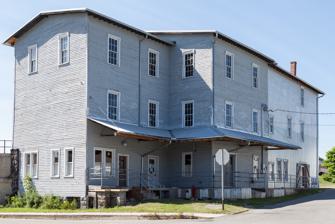
Building: Elkins Milling Company
Country: United States of America
Year built: 1902
United States historic place Elkins Milling Company U.S. National Register of Historic Places Looking northwest from the corner of 1st and Railroad Streets, July 2014 Show map of West Virginia Show map of the United States Location 2 1/2 Railroad Ave., Elkins, West Virginia Coordinates 38°55′23″N 79°51′5″W / 38.92306°N 79.85139°W / 38.92306; -79.85139 Area less than one acre Built 1902 Architectural style Roller Mill NRHP reference No. 04001595 Added to NRHP February 2, 2005 Elkins Milling Company , also known as Darden's Mill, is a historic grist mill located at Elkins , Randolph County, West Virginia .  It is a three-story timber frame structure, eight bays long and three bays deep.  It was built in 1902, and expanded and at various points in the 20th century.  The building served Elkins and the surrounding area as a merchant grain mill and feed store. It was listed on the National Register of Historic Places in 2005. As of 2015 [update] , the building is home to the West Virginia Railroad Museum . References